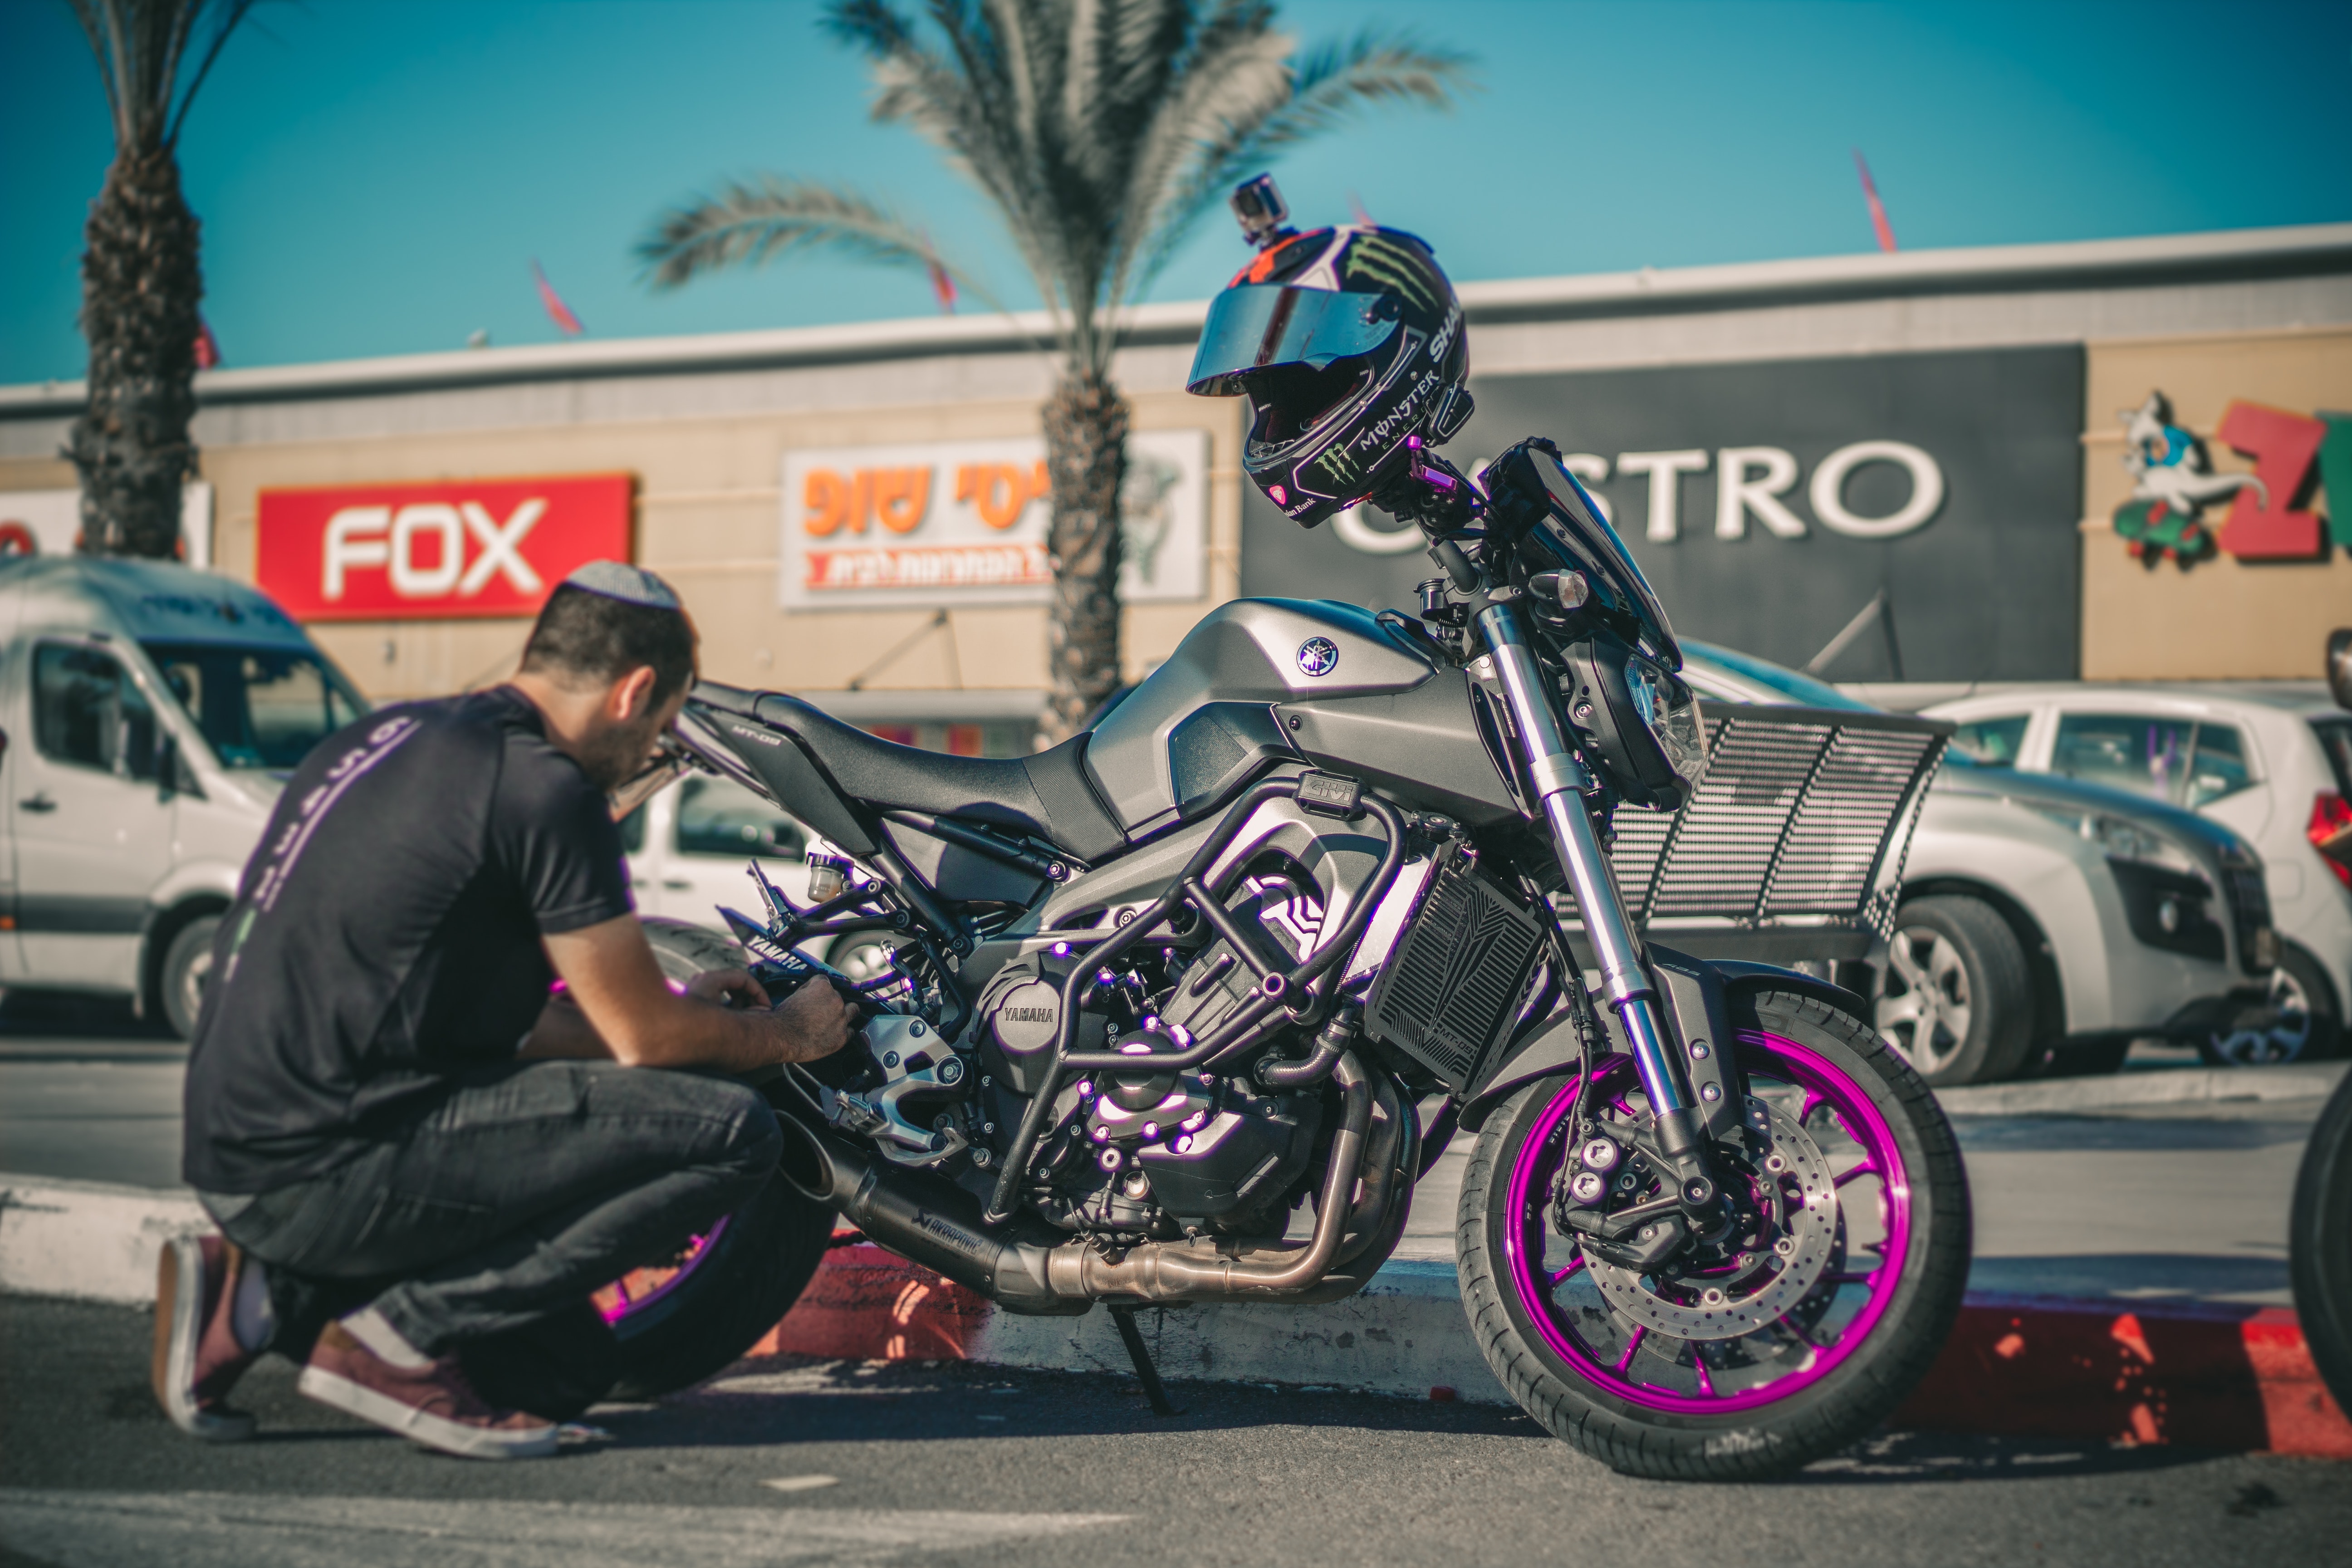
land vehicle, vehicle, motorcycle, motorcycling, automotive tire, stunt performer, car, automotive design, automotive wheel system, tree, cruiser, tire, rim, wheel, street, auto part, stunt, helmet, chopper, road, art, headlamp, motorcycle accessories, wheelie